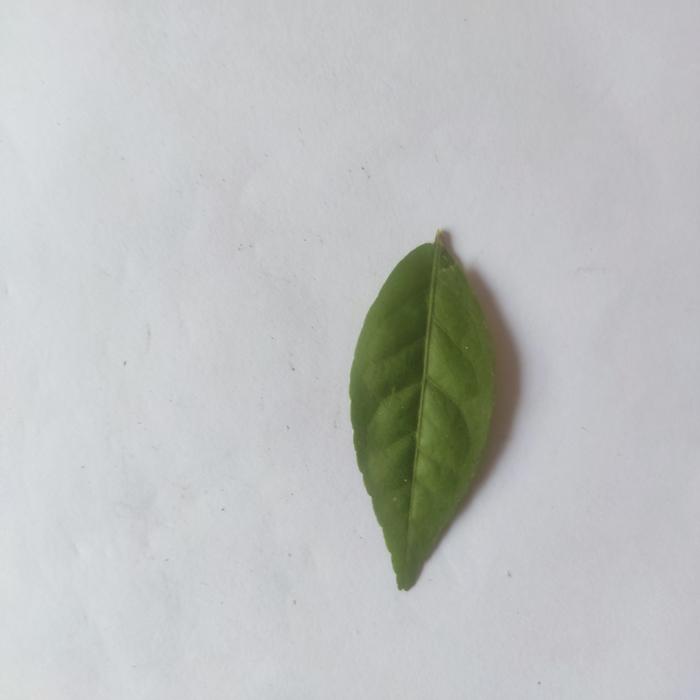
Crop: Aegle Marmelos
Leaf condition: Healthy_Leaf